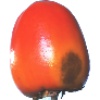
Label: kaki